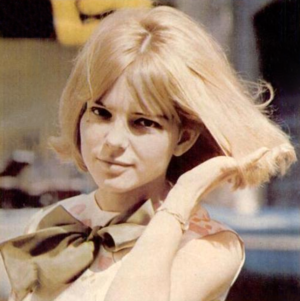
Døde i 2018 / Januar
Døde i 2018 er en liste over notable personer, der er afgået ved døden i 2018.